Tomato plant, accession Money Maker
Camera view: tilt-top (135 deg); turntable rotation: 270 degrees
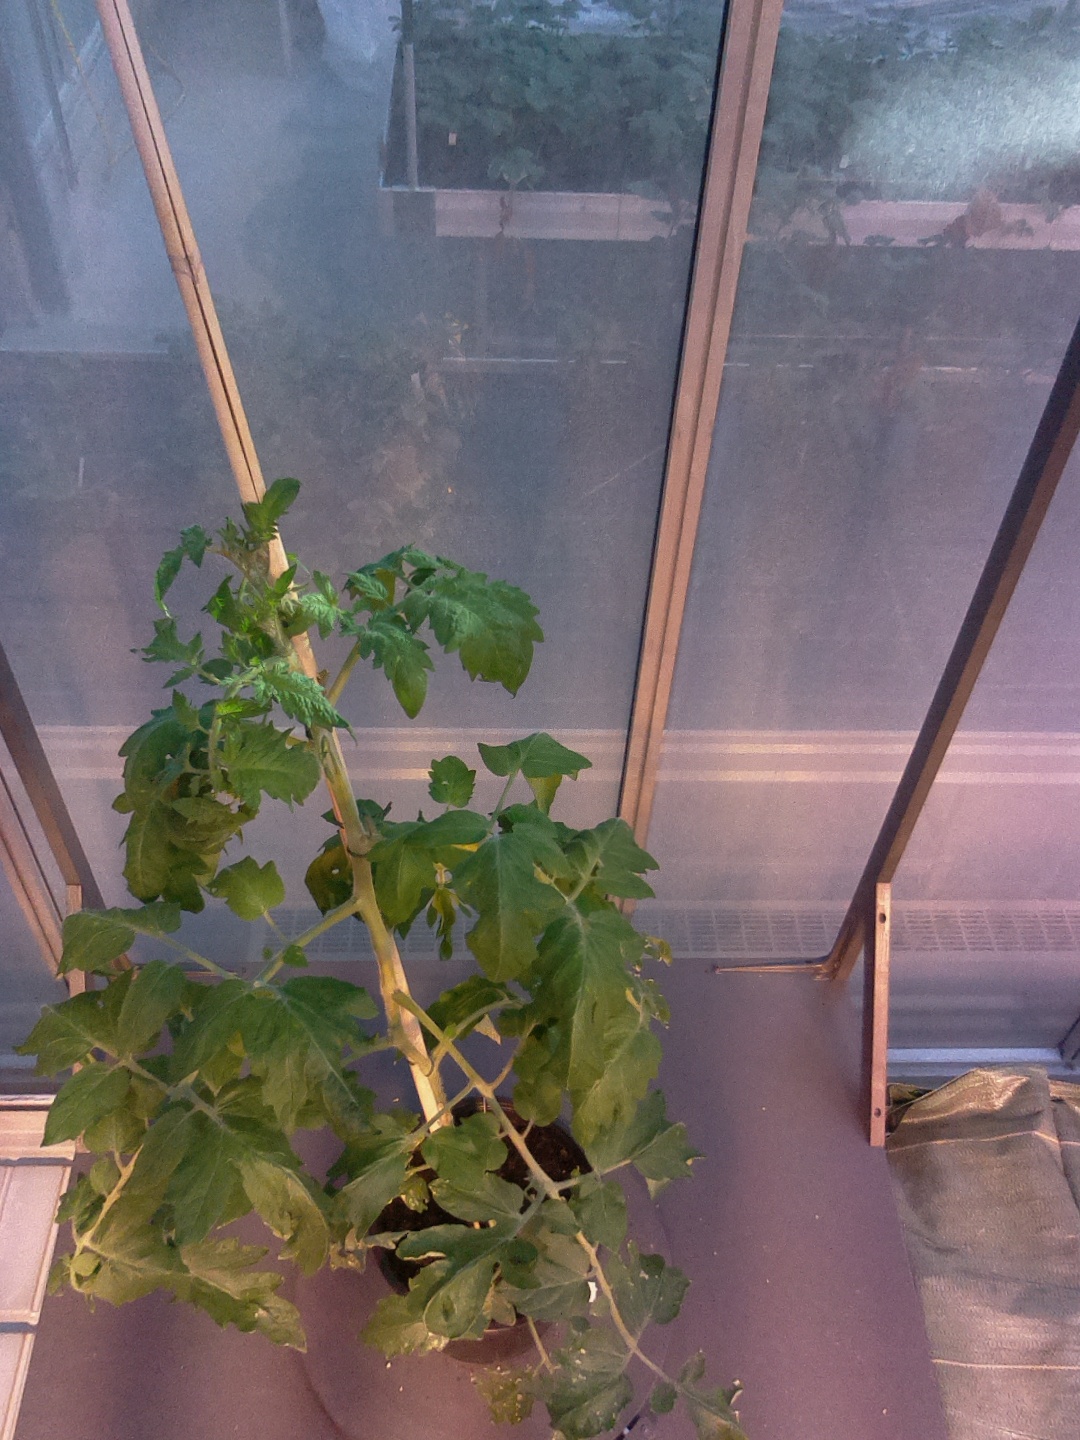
BBCH growth stage 53: 3 inflorescences visible